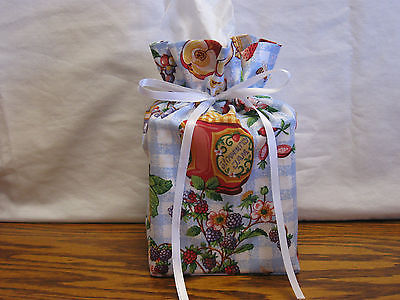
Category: toaster